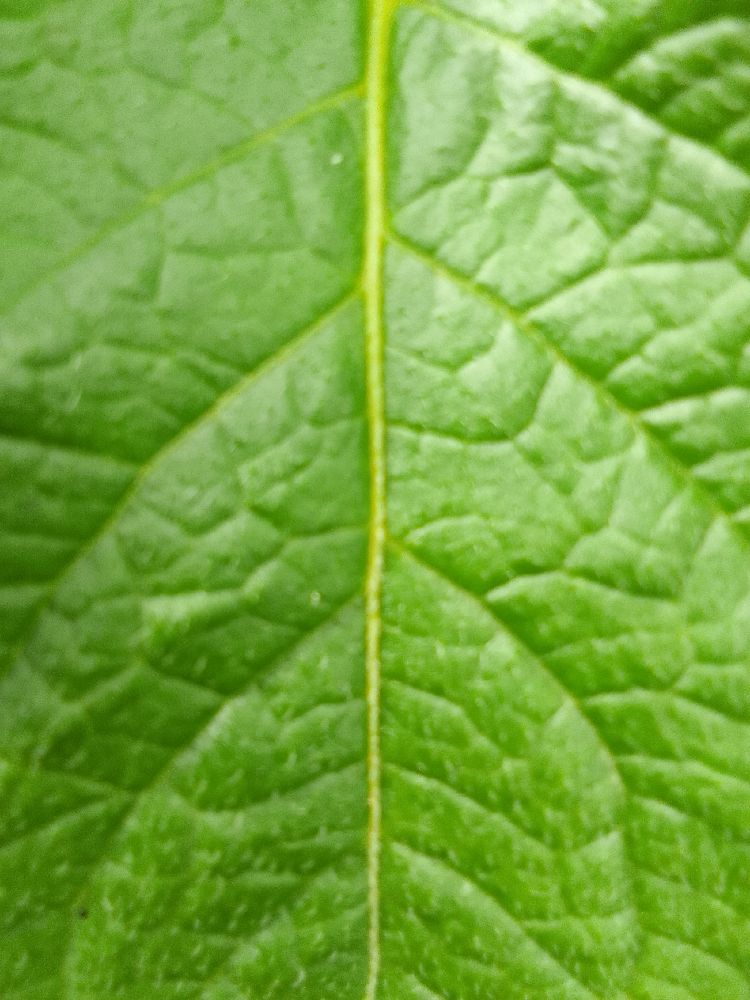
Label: Healthy